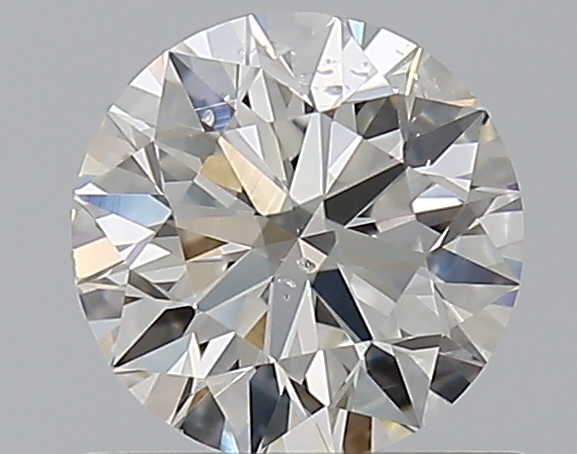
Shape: round
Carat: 0.65
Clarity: SI1
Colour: H
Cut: EX
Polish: EX
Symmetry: EX
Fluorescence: N
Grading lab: GIA
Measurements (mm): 5.51 x 5.54 x 3.45